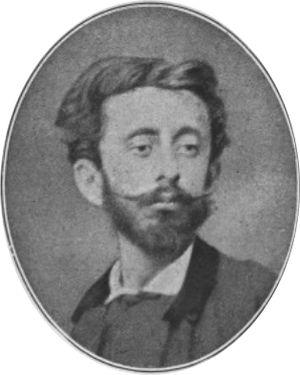
Édouard-Joachim Corbière, dit Tristan Corbière, né le 18 juillet 1845 à Ploujean et mort le 1ᵉʳ mars 1875 à Morlaix, est un poète français, proche du symbolisme, figure du « poète maudit ».